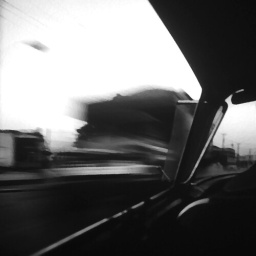
View of traffic from the rear seat of a car driven by a Cuban local